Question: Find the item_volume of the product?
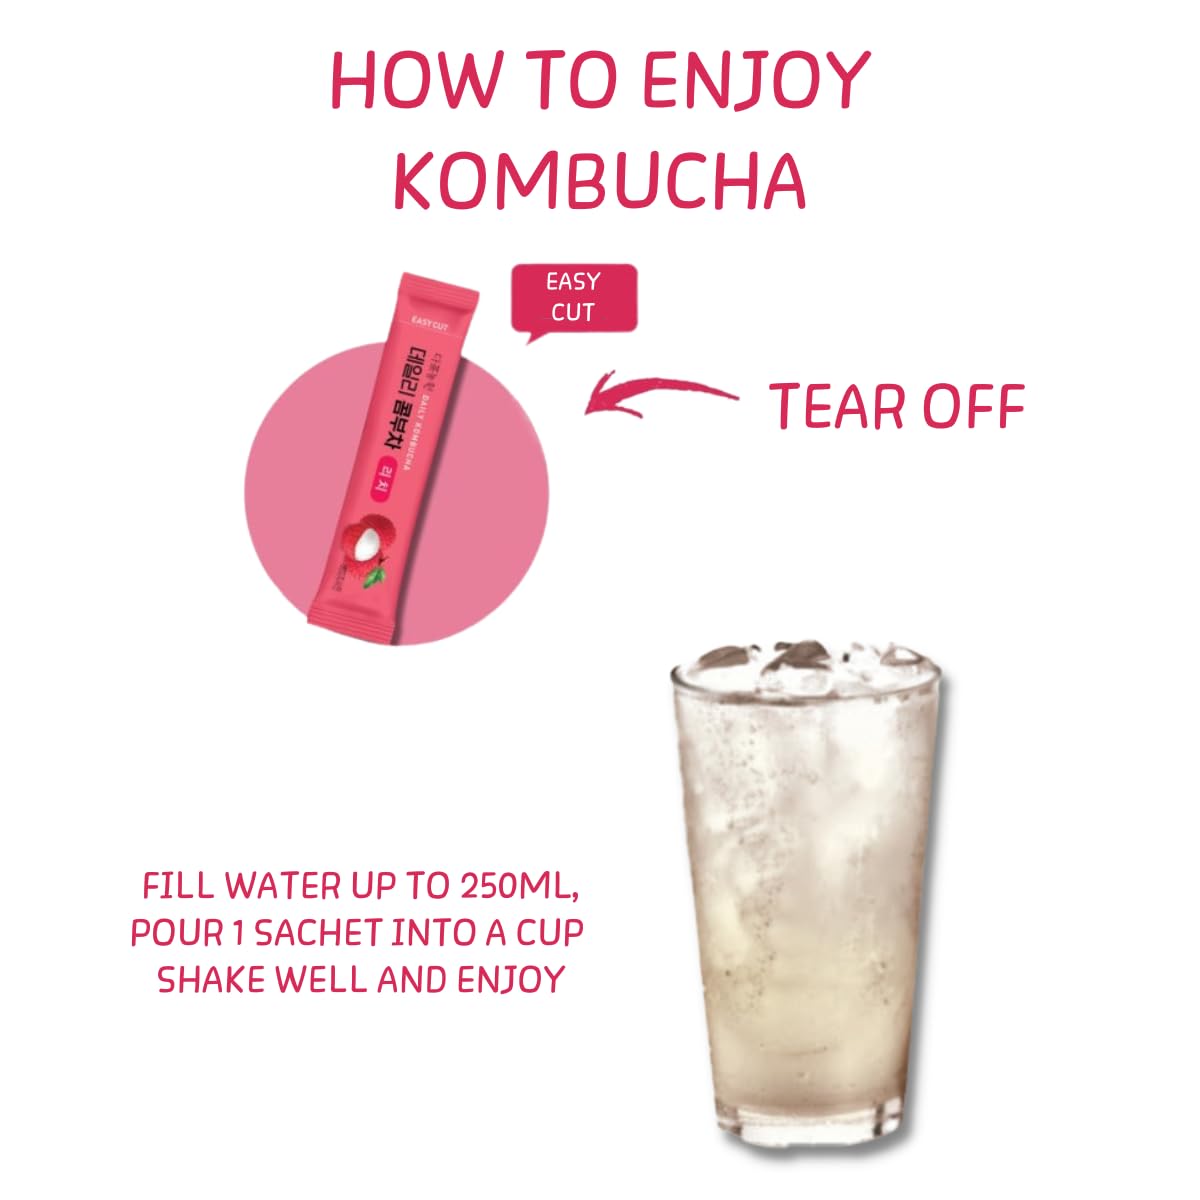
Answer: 250.0 millilitre